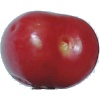
Label: Cherry 2